John Churchill, 1st Duke of Marlborough

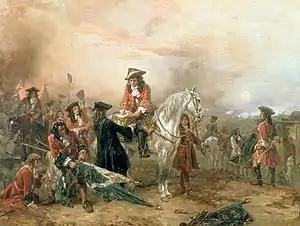
Marlborough writing the Blenheim despatch to Sarah, by Robert Alexander Hillingford. "I have no time to say more but to beg you will give my duty to the Queen, and let her know her army has had a glorious victory."

William III recognised Marlborough's qualities as a soldier and strategist, but the refusal of the Order of the Garter and failure to appoint him Master-General of the Ordnance rankled with the ambitious Earl; nor did Marlborough conceal his bitter disappointment behind his usual bland discretion. Using his influence in Parliament and the army, Marlborough aroused dissatisfaction concerning William's preferences for foreign commanders, an exercise designed to force the King's hand. Aware of this, William, in turn, began to speak openly of his distrust of Marlborough; the Elector of Brandenburg's envoy to London overheard the King remark that he had been treated – "so infamously by Marlborough that, had he not been King, he would have felt it necessary to challenge him to a duel".